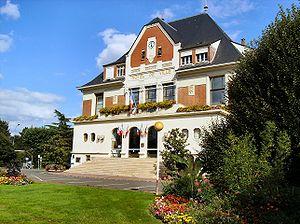
Hotel de Ville de Ste-Geneviève-des-Bois (Essonne)
Sainte-Geneviève-des-Bois est une commune française située à vingt-quatre kilomètres au sud de Paris dans le département de l’Essonne en région Île-de-France.